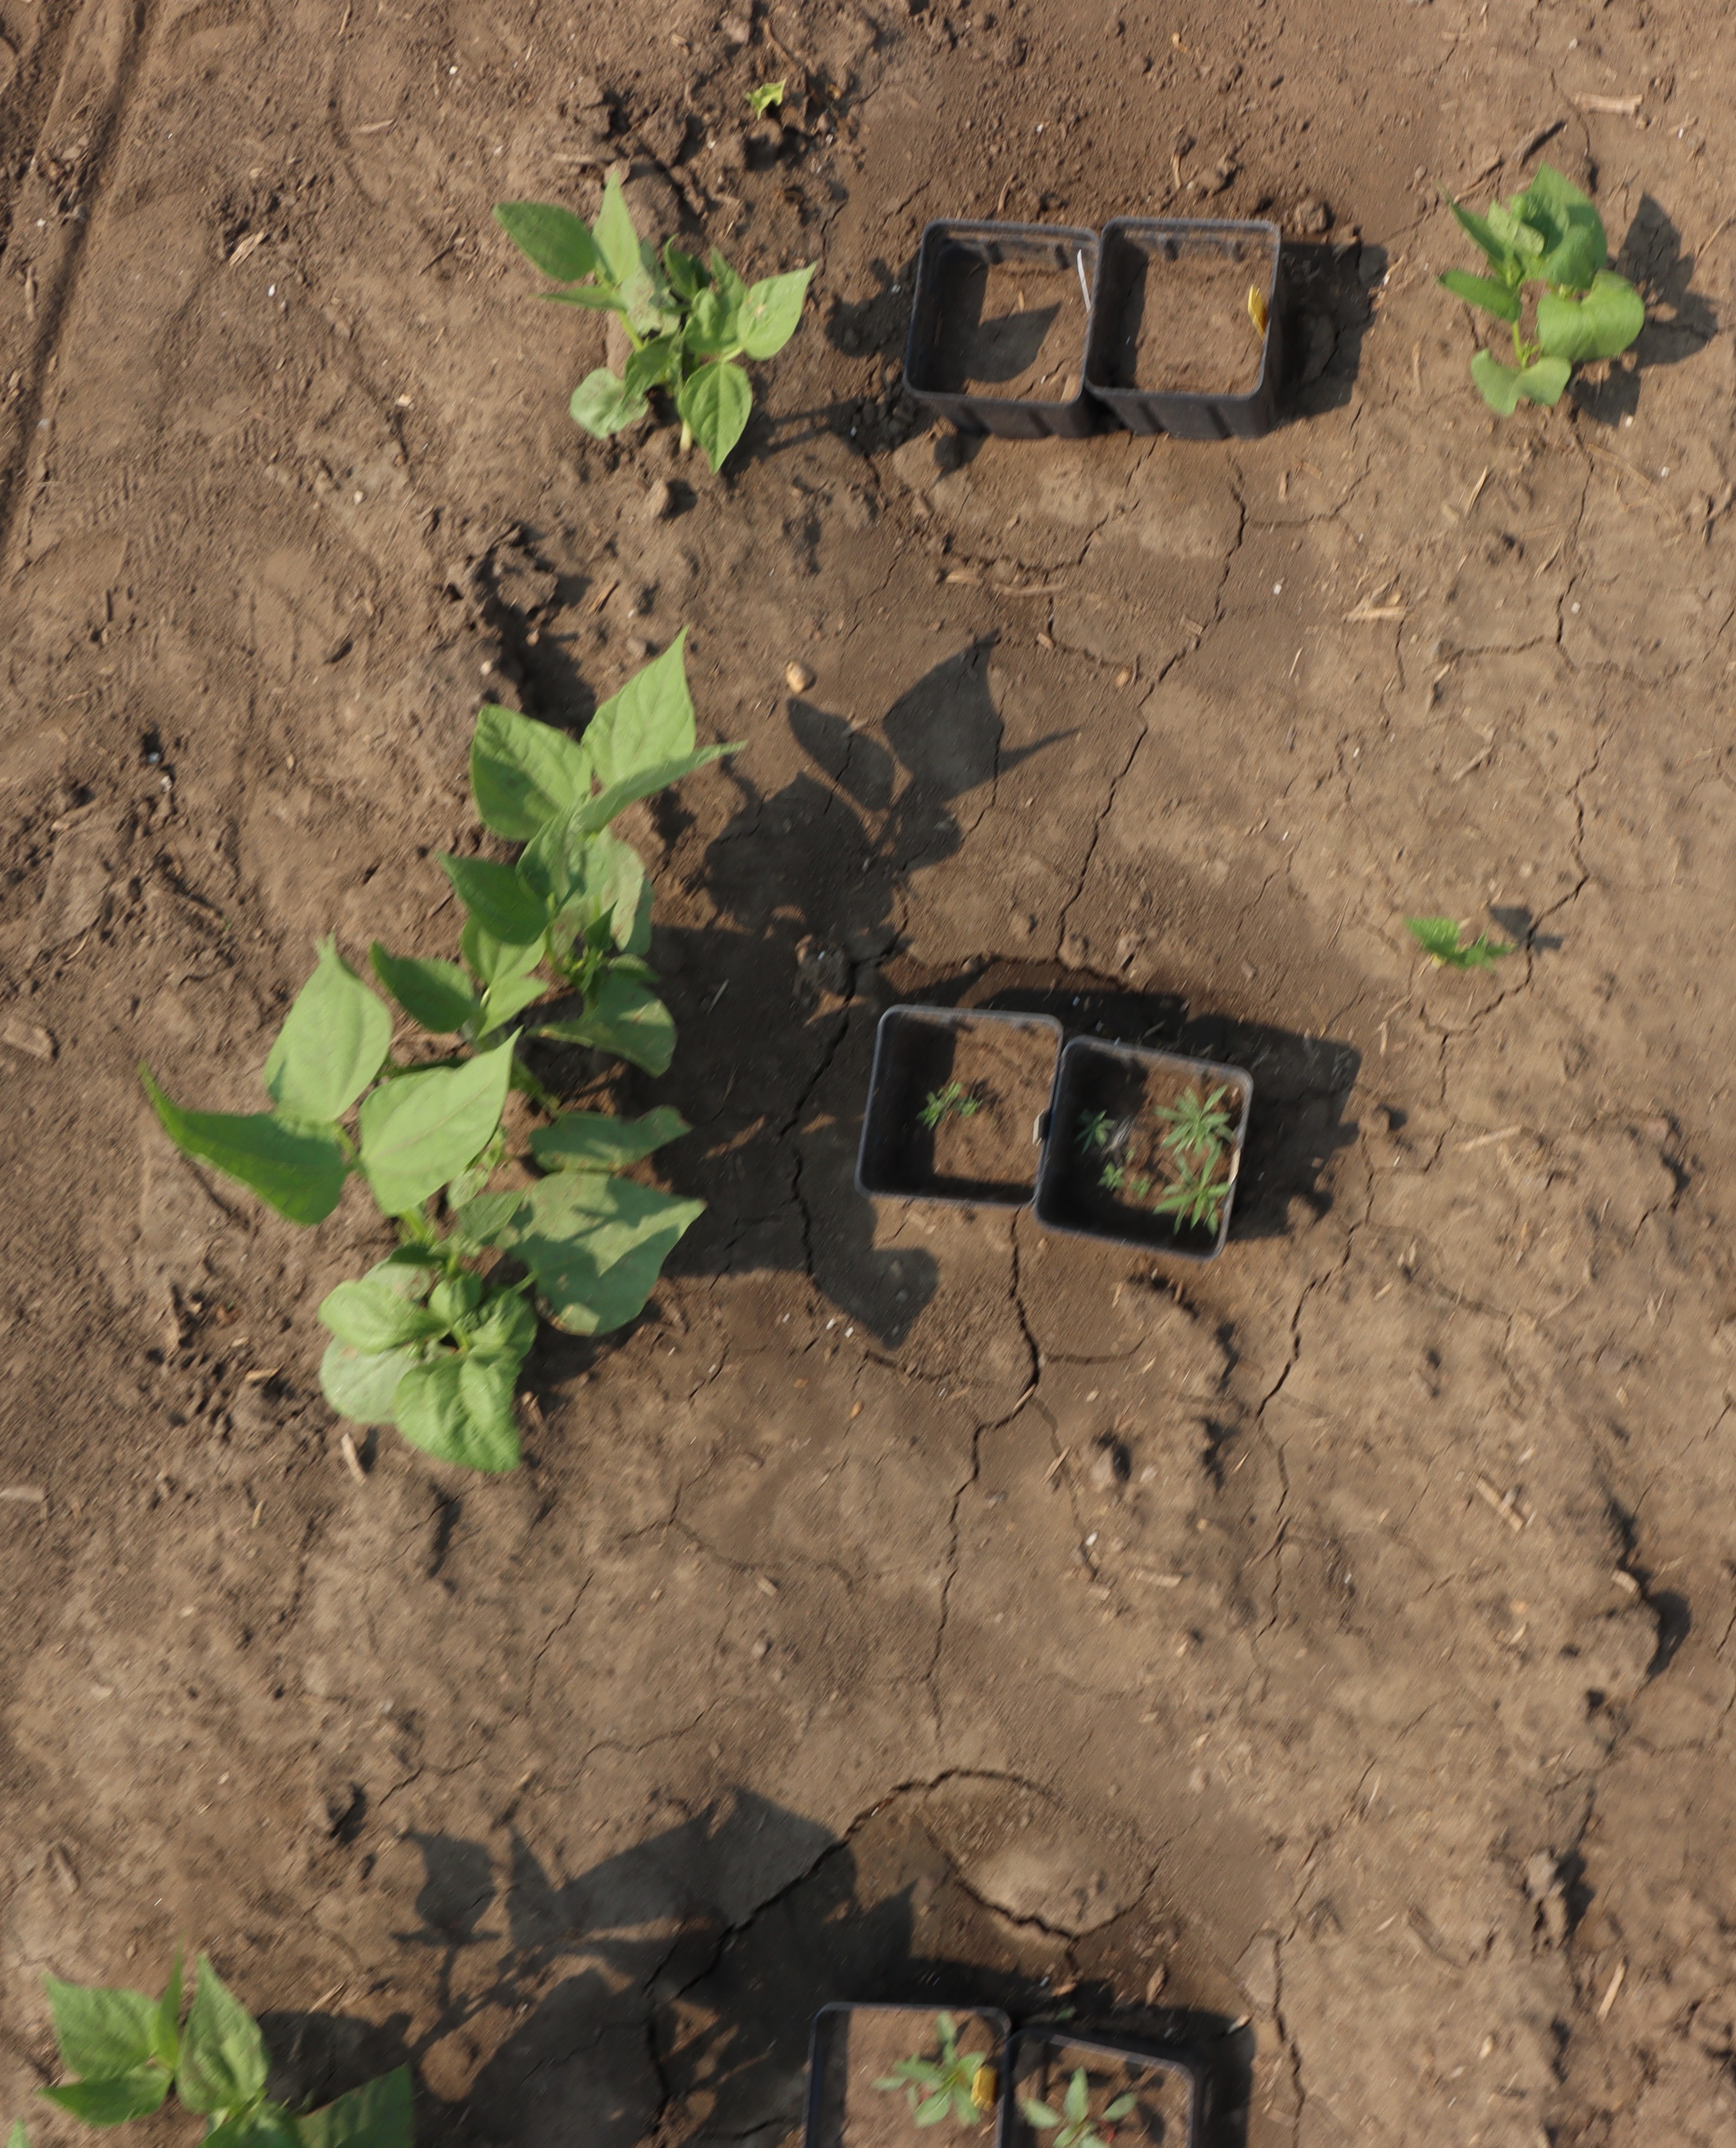
Crop: Black bean
Objects: Blackbean, Blackbean, Blackbean, Blackbean, Blackbean, Kochia, Waterhemp